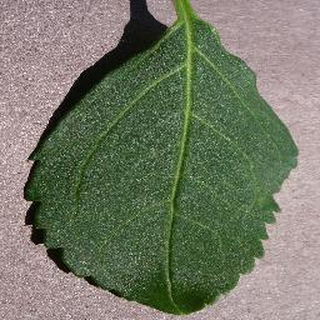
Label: healthy_cherry